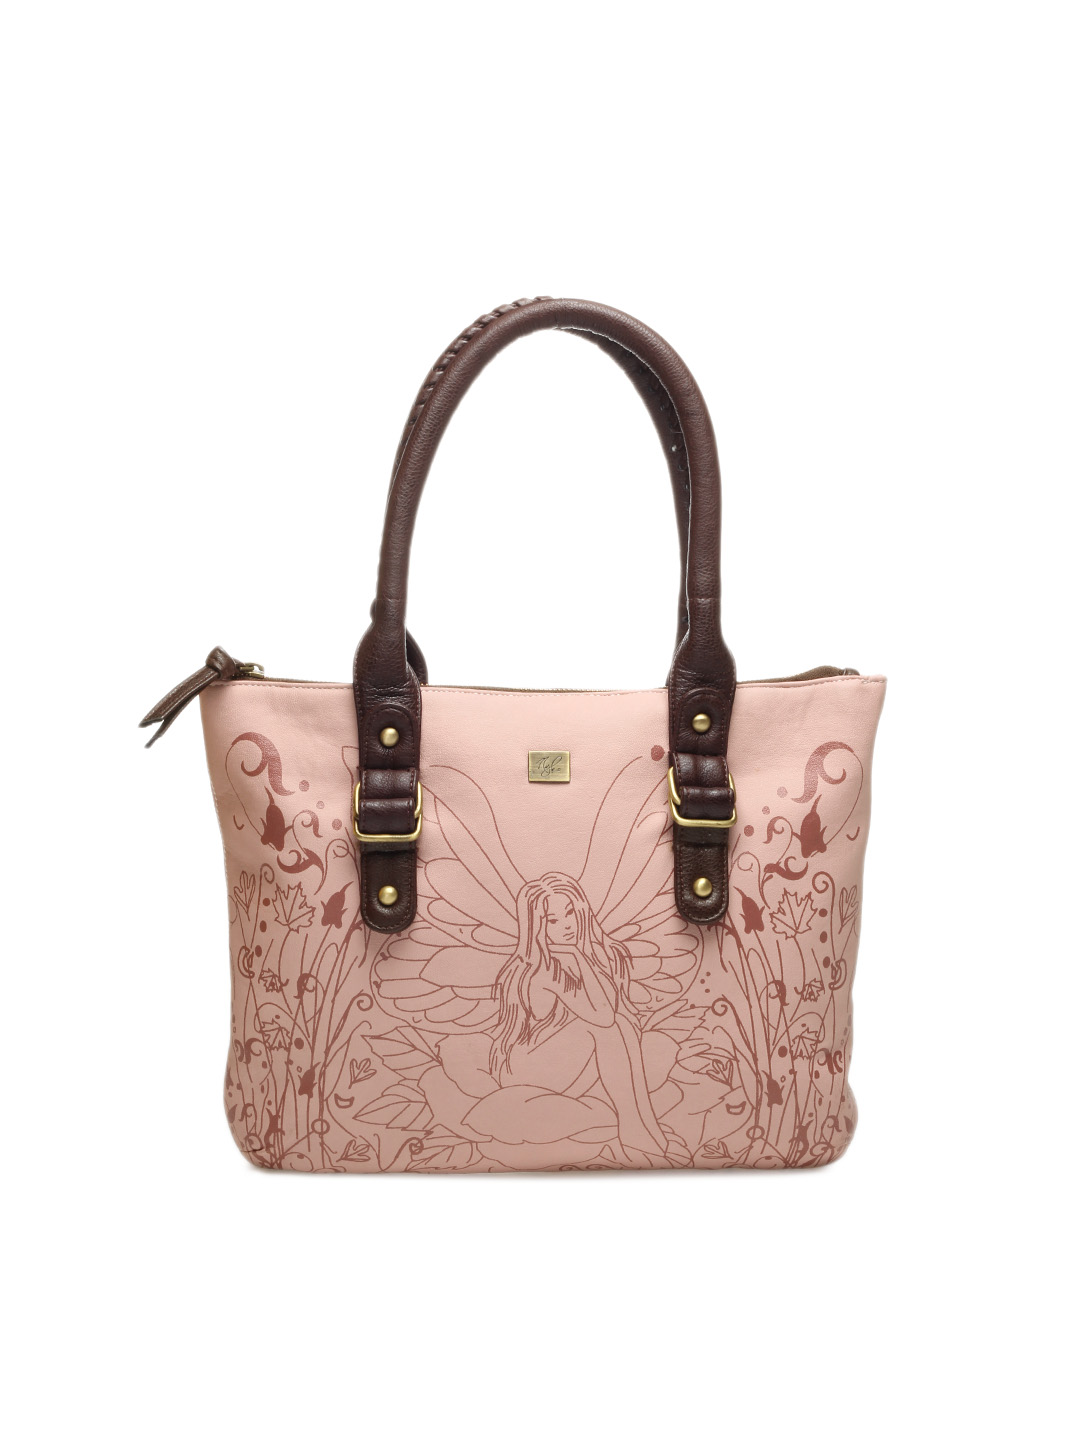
Nyk Women Pink Abelia Handbag
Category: Accessories / Bags / Handbags
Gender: Women
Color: Pink
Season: Summer 2016
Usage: Casual